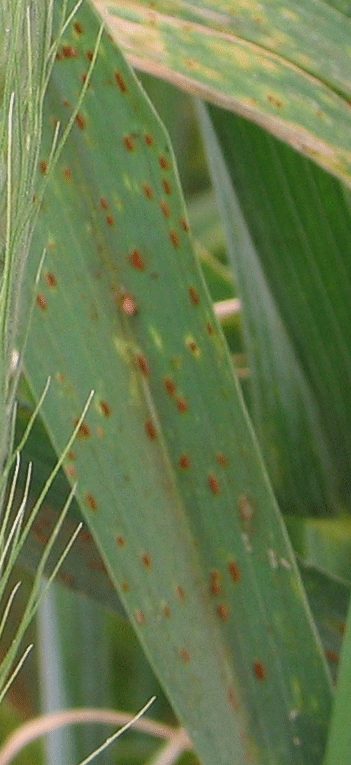
Label: Wheat___Brown_Rust